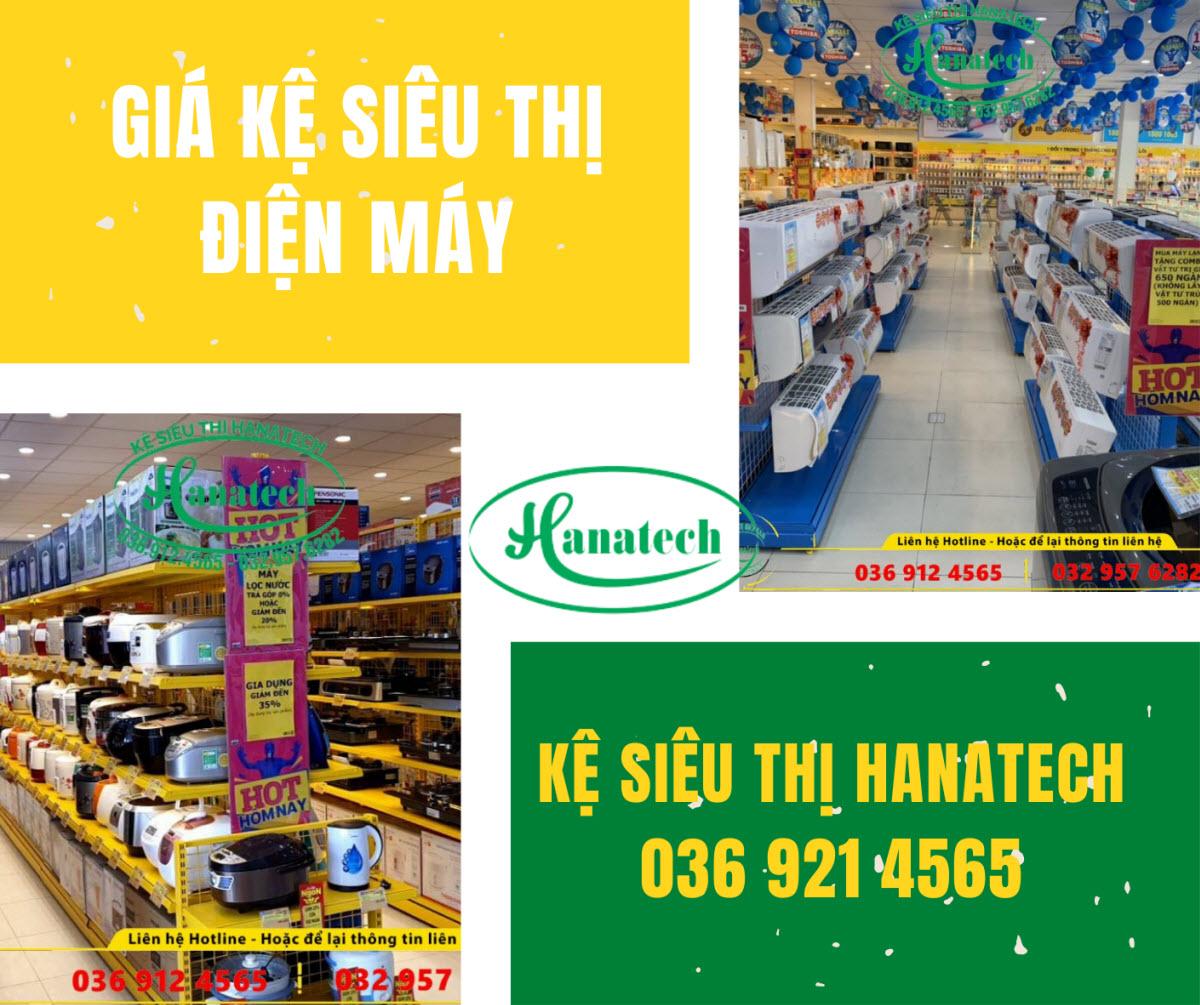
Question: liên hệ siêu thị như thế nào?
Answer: thông qua hotline 0369214565 hoặc 0329576282